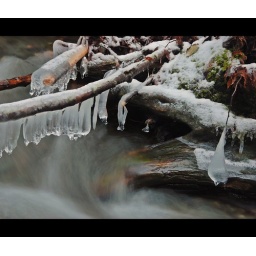
supposed to be back to normal temperatures by tommorow, so our white world will soon be green again.Ayum Creek, Vancouver Island